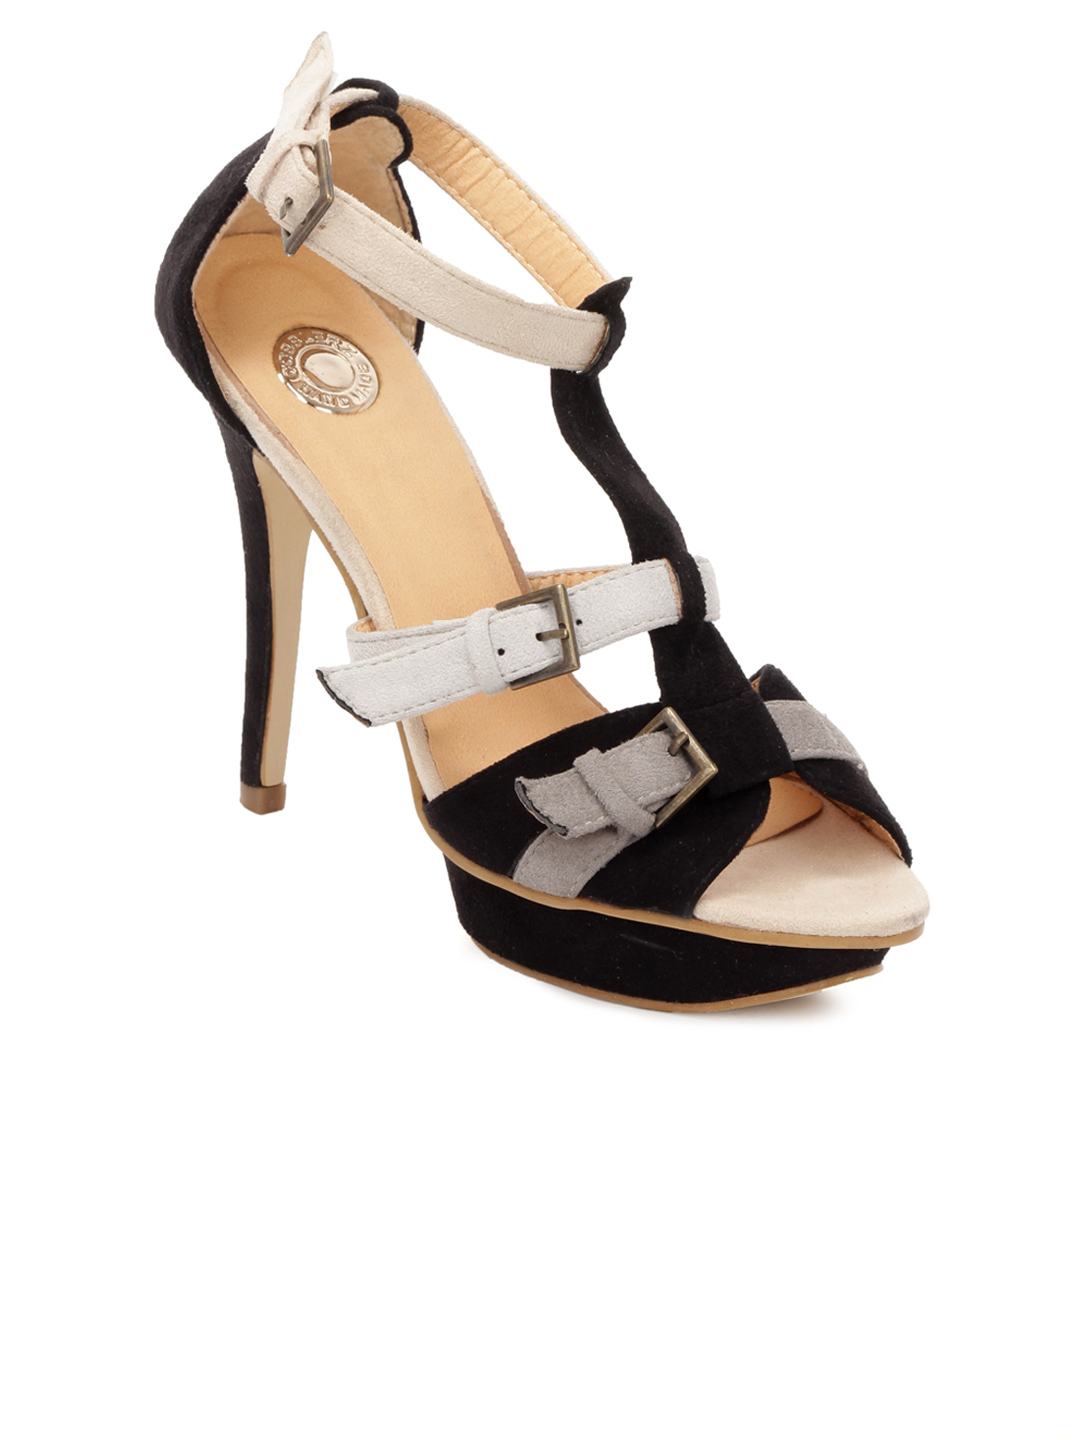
Cobblerz Women Black Sandals
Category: Footwear / Shoes / Heels
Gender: Women
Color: Black
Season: Summer 2016
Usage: Casual